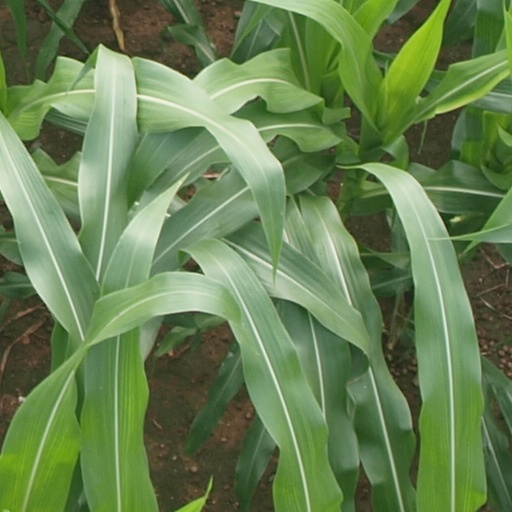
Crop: maize; corn